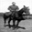
Label: horse